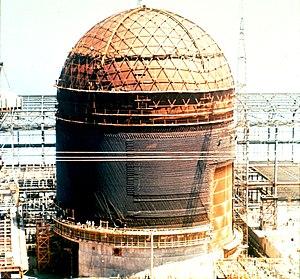
Une enceinte de confinement - ou caisson de confinement - est une structure en acier et/ou en béton armé qui isole un réacteur nucléaire civil ou militaire, à l'intérieur de laquelle se trouvent la cuve et le cœur du réacteur nucléaire, les générateurs de vapeur et le pressuriseur. Elle a deux grandes fonctions :